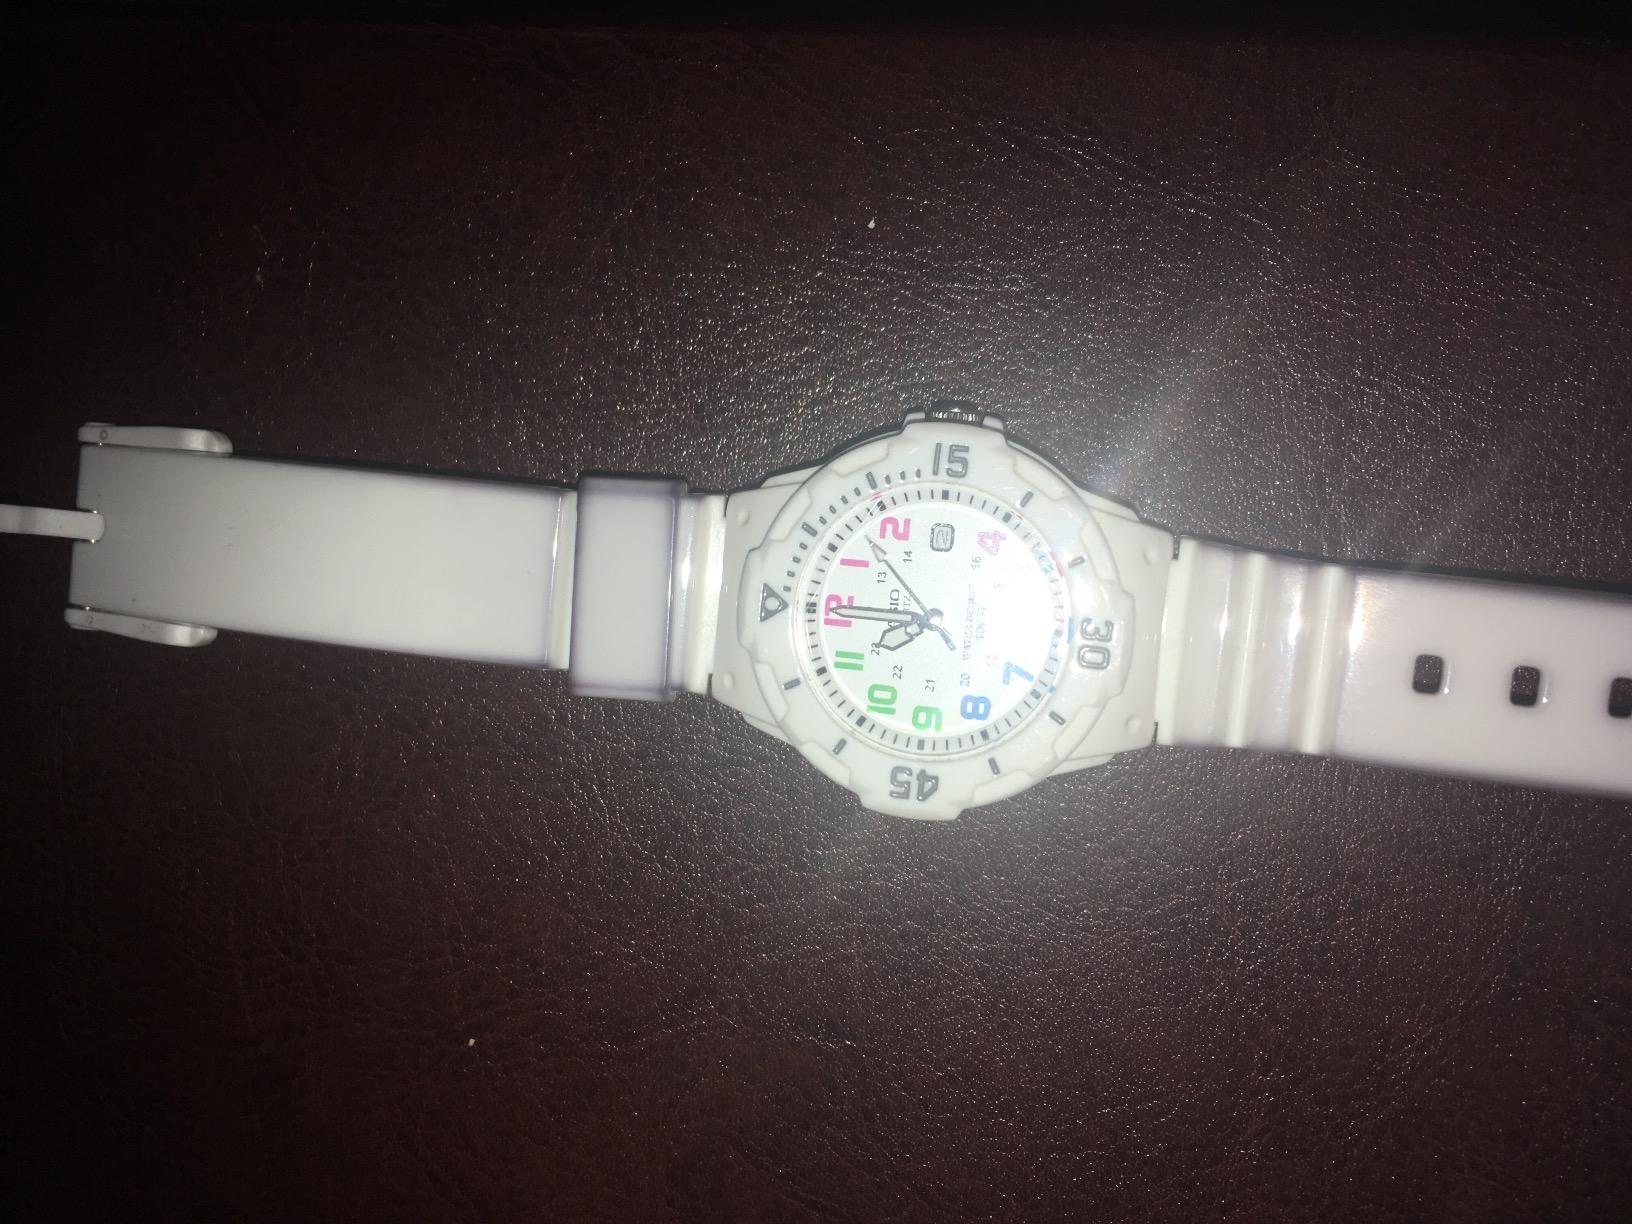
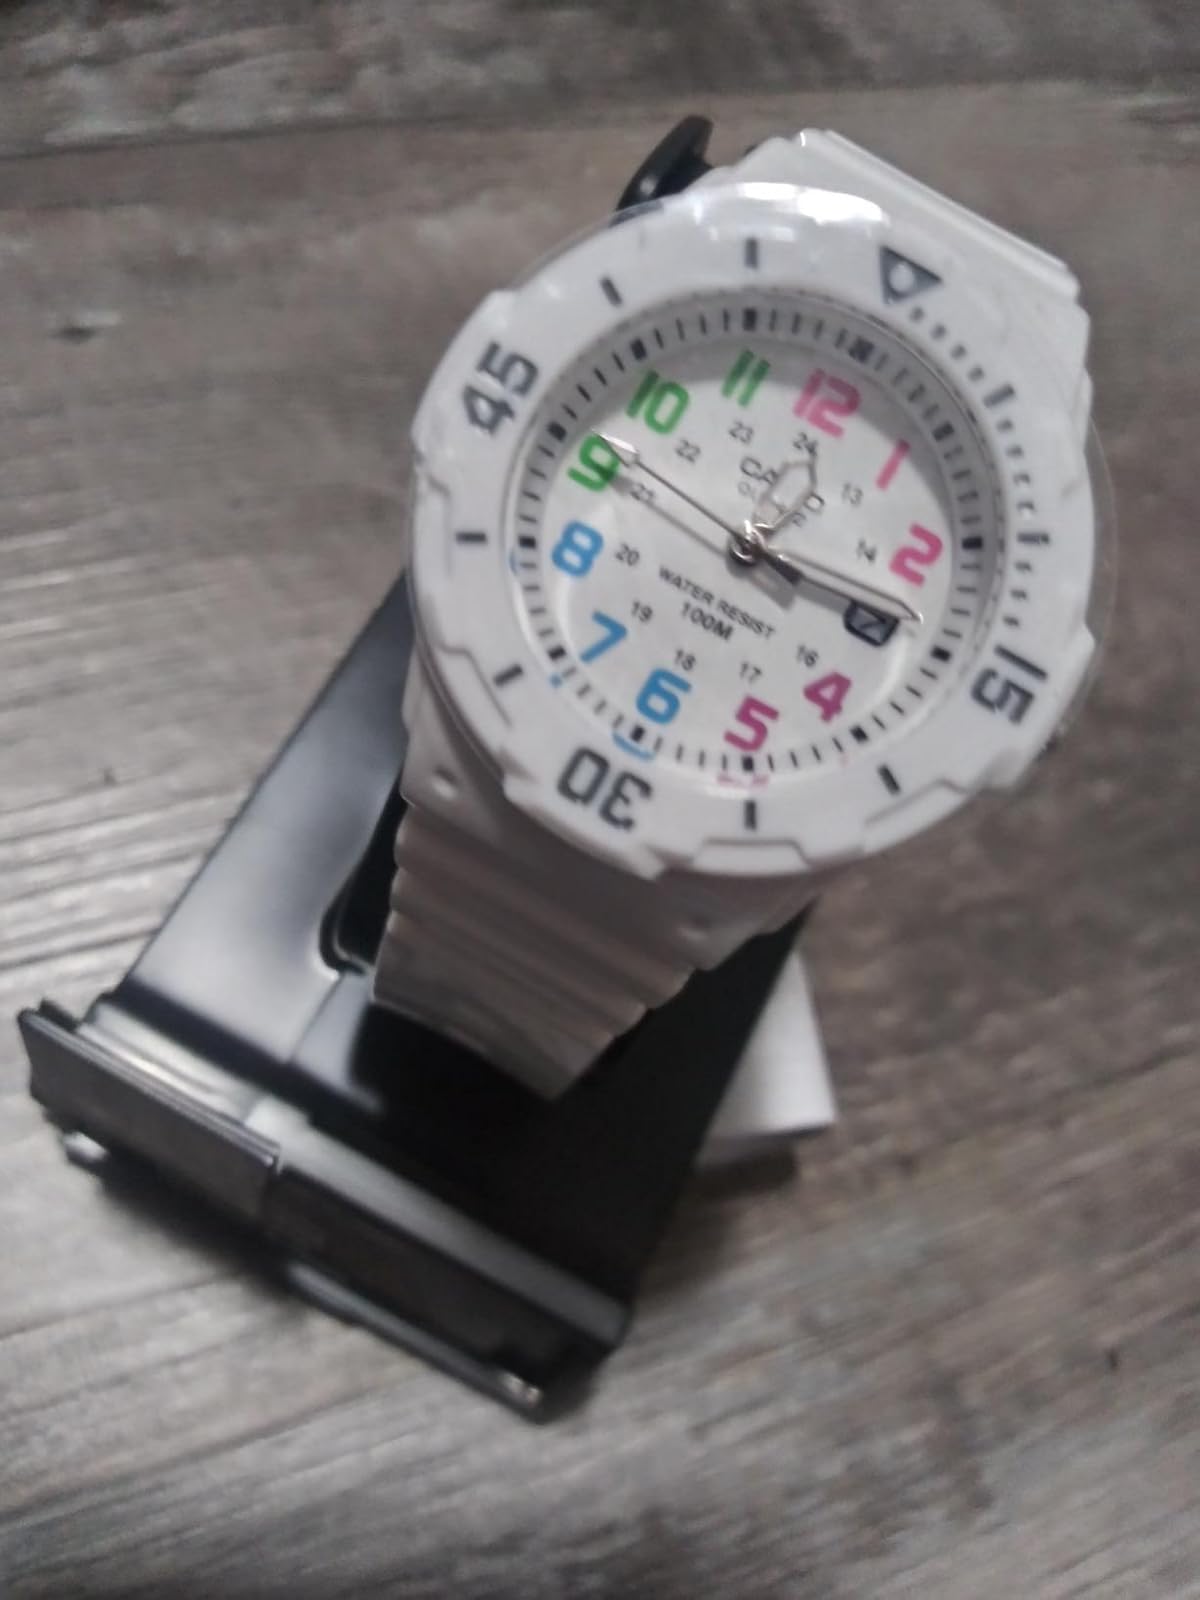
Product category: accessories_watch
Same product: yes